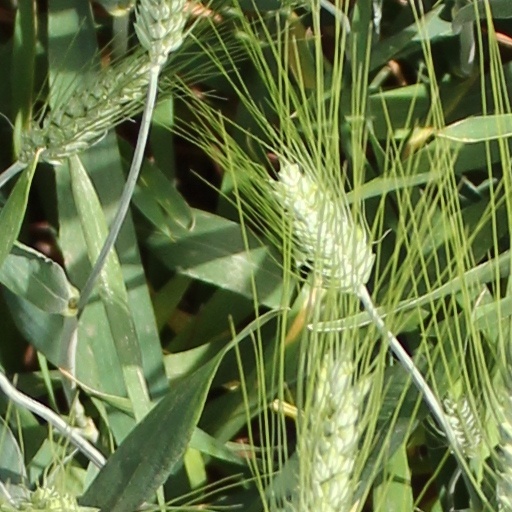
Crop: wheat